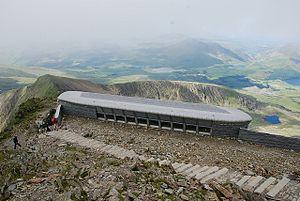
Le mont Snowdon, toponyme anglais signifiant « la colline enneigée » et en gallois Yr Wyddfa c'est-à-dire « le tumulus », est un sommet du Royaume-Uni qui s'élève à 1 085 mètres d'altitude et qui constitue le point culminant du massif Snowdon et du pays de Galles. Il se situe dans le comté du Gwynedd, au sein du parc national de Snowdonia, créé en 1951, et de diverses autres zones de conservation destinées à protéger sa faune et sa flore rares au Royaume-Uni. C'est l'un des endroits les plus arrosés du pays. Ses roches, formées au cours de l'Ordovicien, sont d'origine volcanique et ont été fortement érodées lors des glaciations. Ainsi, ses cirques abritent plusieurs lacs glaciaires.